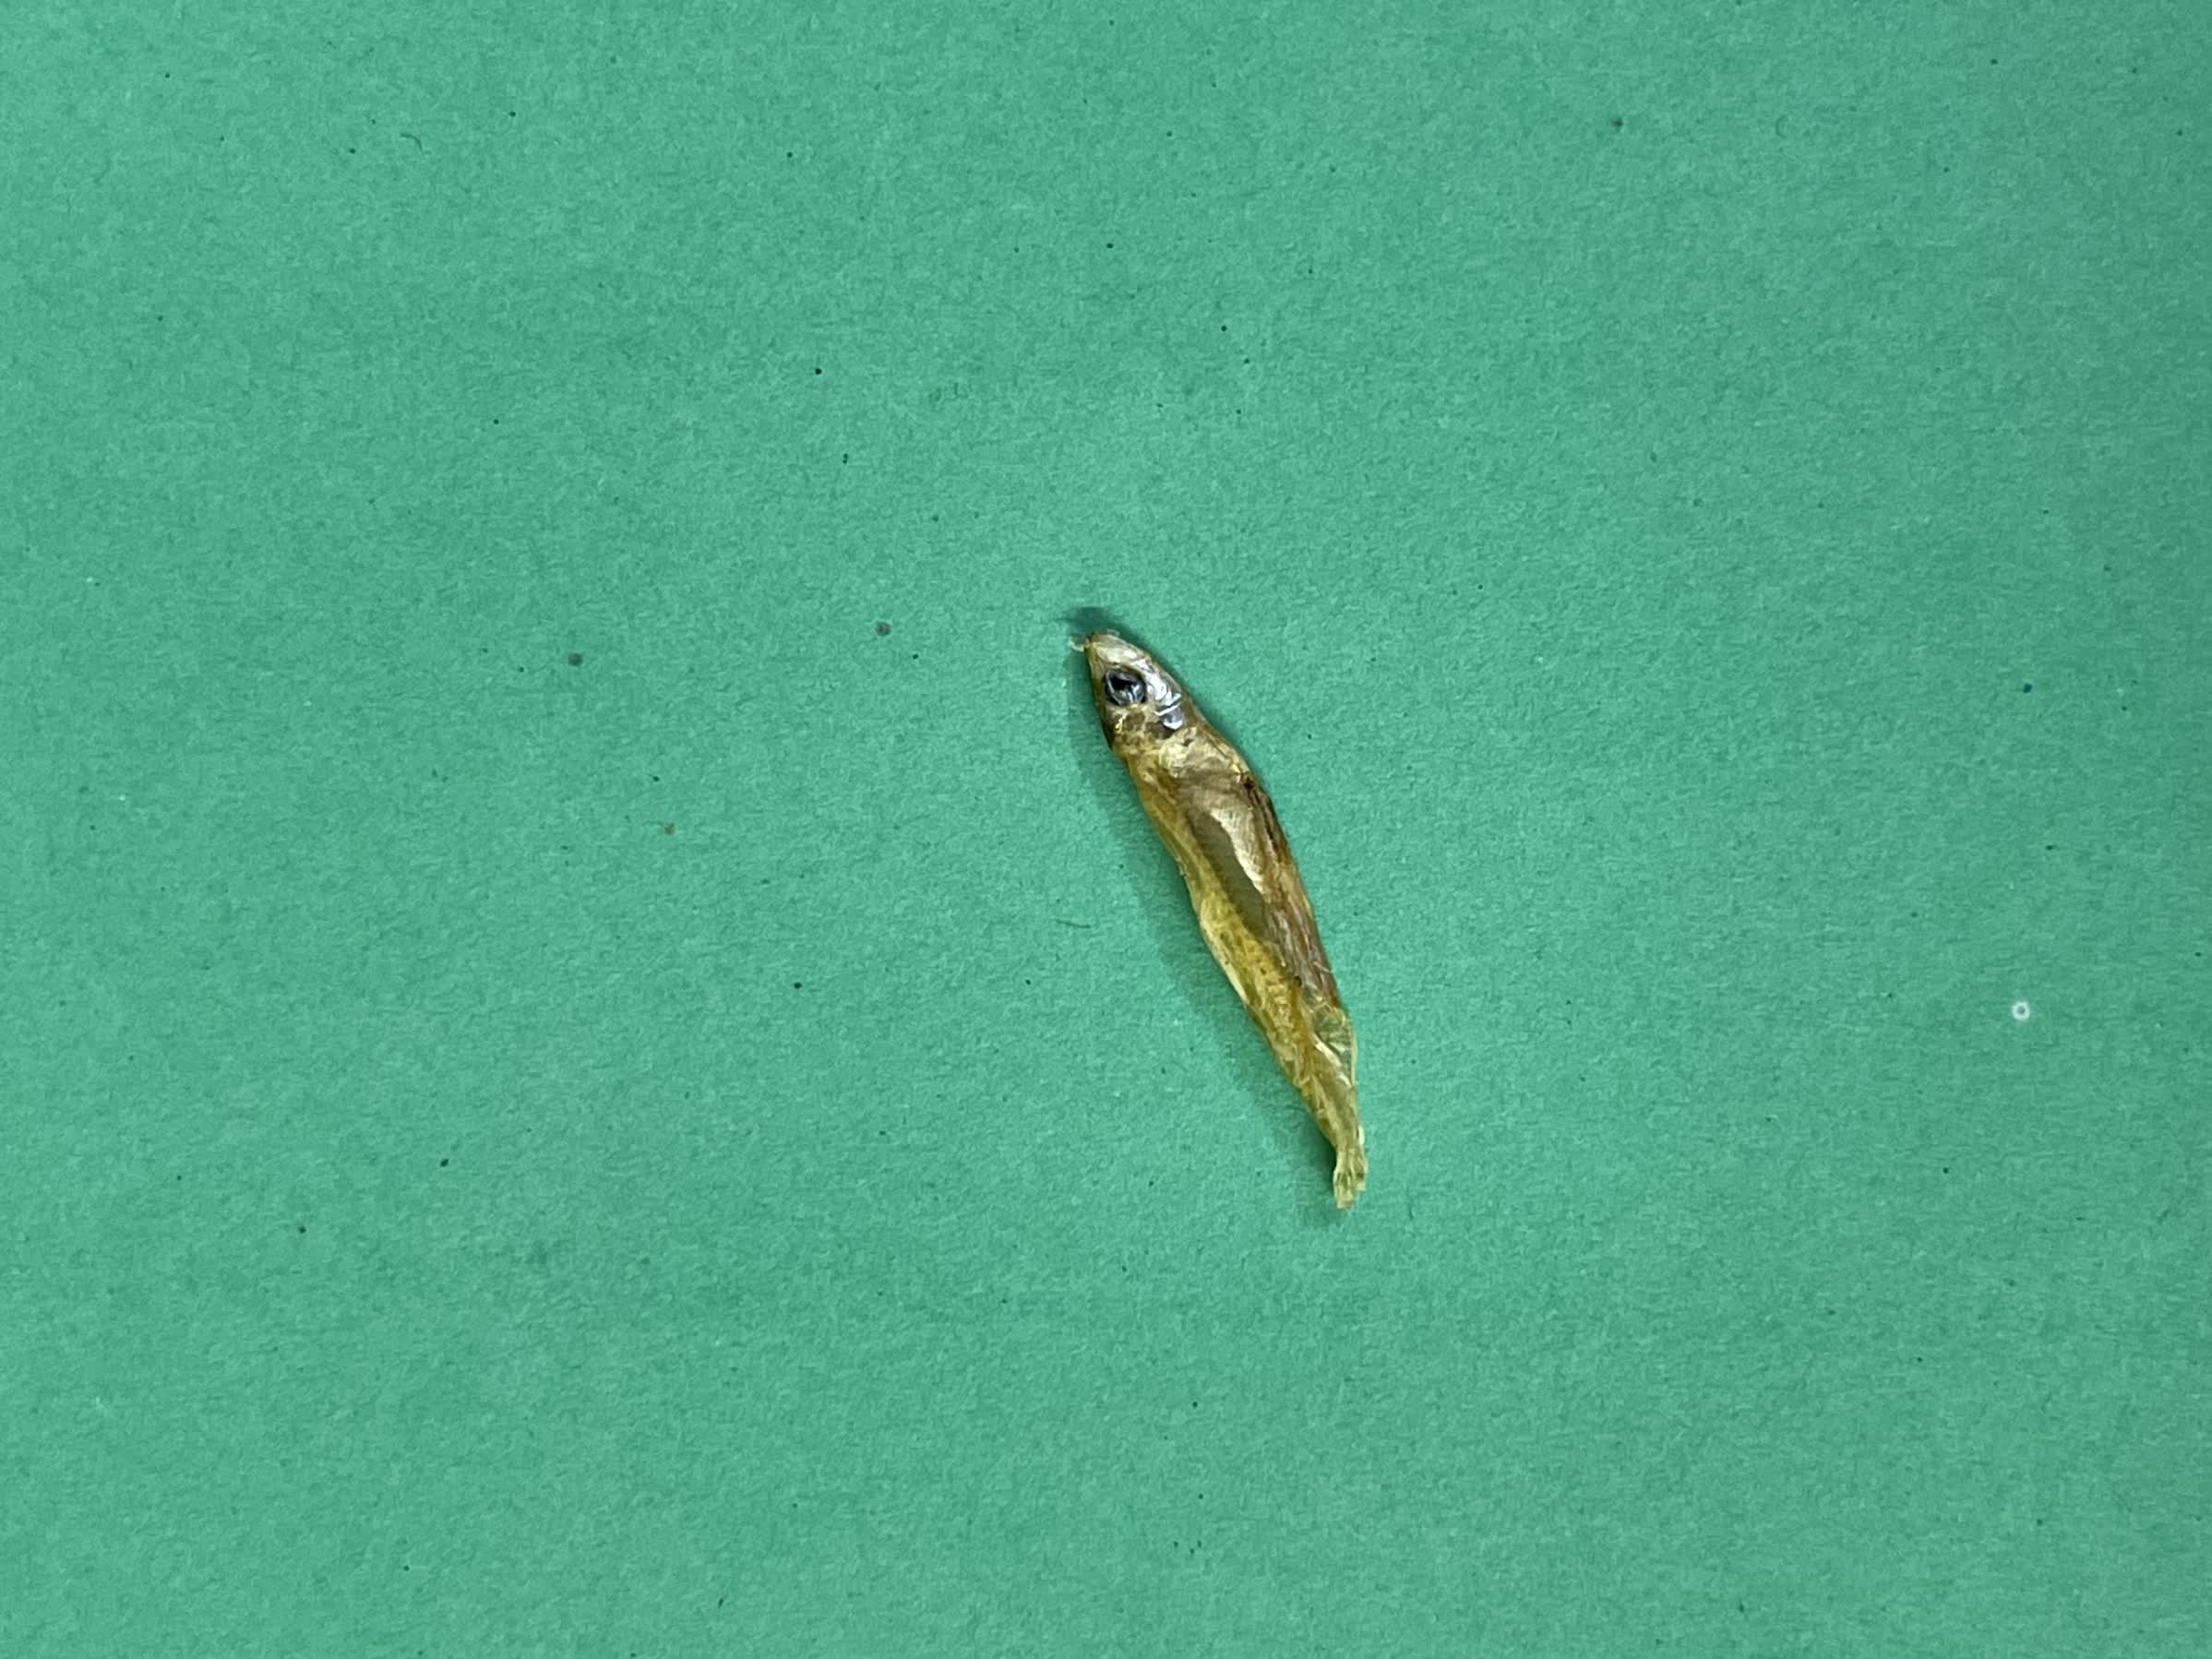
Species: kachki